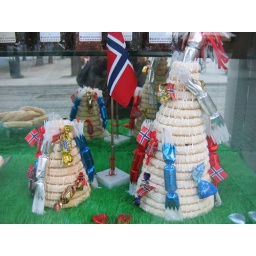
General - Norwegian wedding cake in Oslo bakery window